Oleg Slabynko

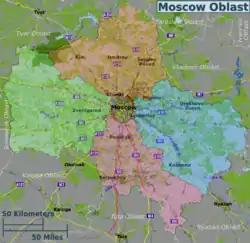
A map of the Moscow Oblast region where Slabynko was assassinated.

Oleg Slabynko was shot dead by two unidentified individuals in his own apartment in Moscow on 25 January 1996 at 10:30pm. The apartment was located on Klinskaya Ulitsa. Before Slablynko was attacked at his front door, his assassins called his apartment to make sure he was there. The gunmen approached his apartment and shot Slabynko four times at close range with a 9mm gun, according to Moscow Police. Slabynko was known to air hard hitting, abrasive news and Moscow in the 1990s was not the safest place for journalists. An unidentified group was contracted to kill leaders and people of influence in Moscow. Over a twenty-year period, 562 Russian officials were murdered.